Convoys Wharf

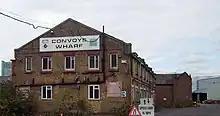
Convoys Wharf

In 2002 News International applied to the London Borough of Lewisham for outline planning permission to erect 3,500 residential units on the site. Lewisham councillors resolved to approve the application in May 2005. The Grade II listed Olympia Warehouse would have to be preserved and refurbished as part of the redevelopment of the site. News International engaged Richard Rogers to develop a masterplan for the site.